Shang Yue

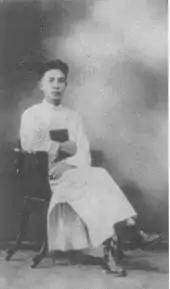
Shang Yue

The core argument of Shang Yue's idea on the sprouts of capitalism is that proto-capitalism existed under late Ming and early Qing China from the 16th to the 17th century, as evidenced from large quantities of factory products that entered metropolitan markets. He thought that large amount of factories implied the existence of proletarian and bourgeois classes, and of a commodity economy. For him, the existence of a bourgeois class was a prerequisite for the formation of the Chinese nation. He argued that the delayed development of Chinese capitalism was caused by both the Mongol and Manchu conquests of China.